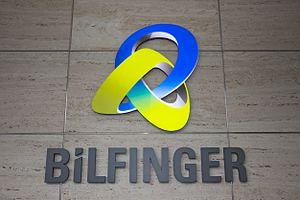
Bilfinger SE, dont le siège social est à Mannheim en Allemagne, est une grande entreprise allemande de construction et services qui fait partie du SDAX. La société a été connue comme Bilfinger Berger, a cependant changé son nom en 2012.